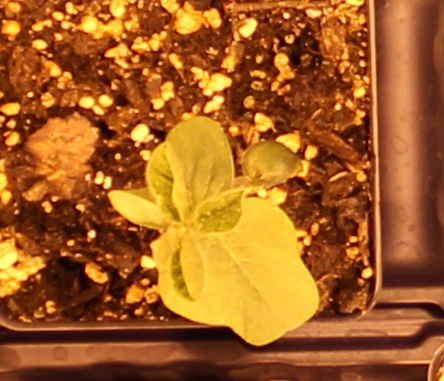
Label: Soybean